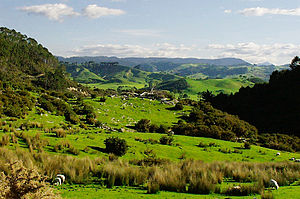
New Zealand
Udsigt over bakker med græssende får på New Zealands nordø
New Zealand er en stat beliggende i Stillehavet på den sydlige halvkugle, opkaldt efter den nederlandske provins Zeeland.